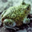
Label: frog